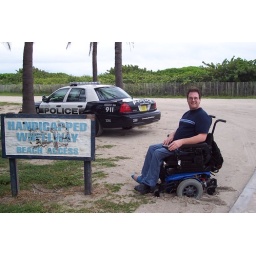
Notice the sign -- &amp;quot;Handicap beach access.&amp;quot; Notice his wheels are mired up in the sand! Sheesh!